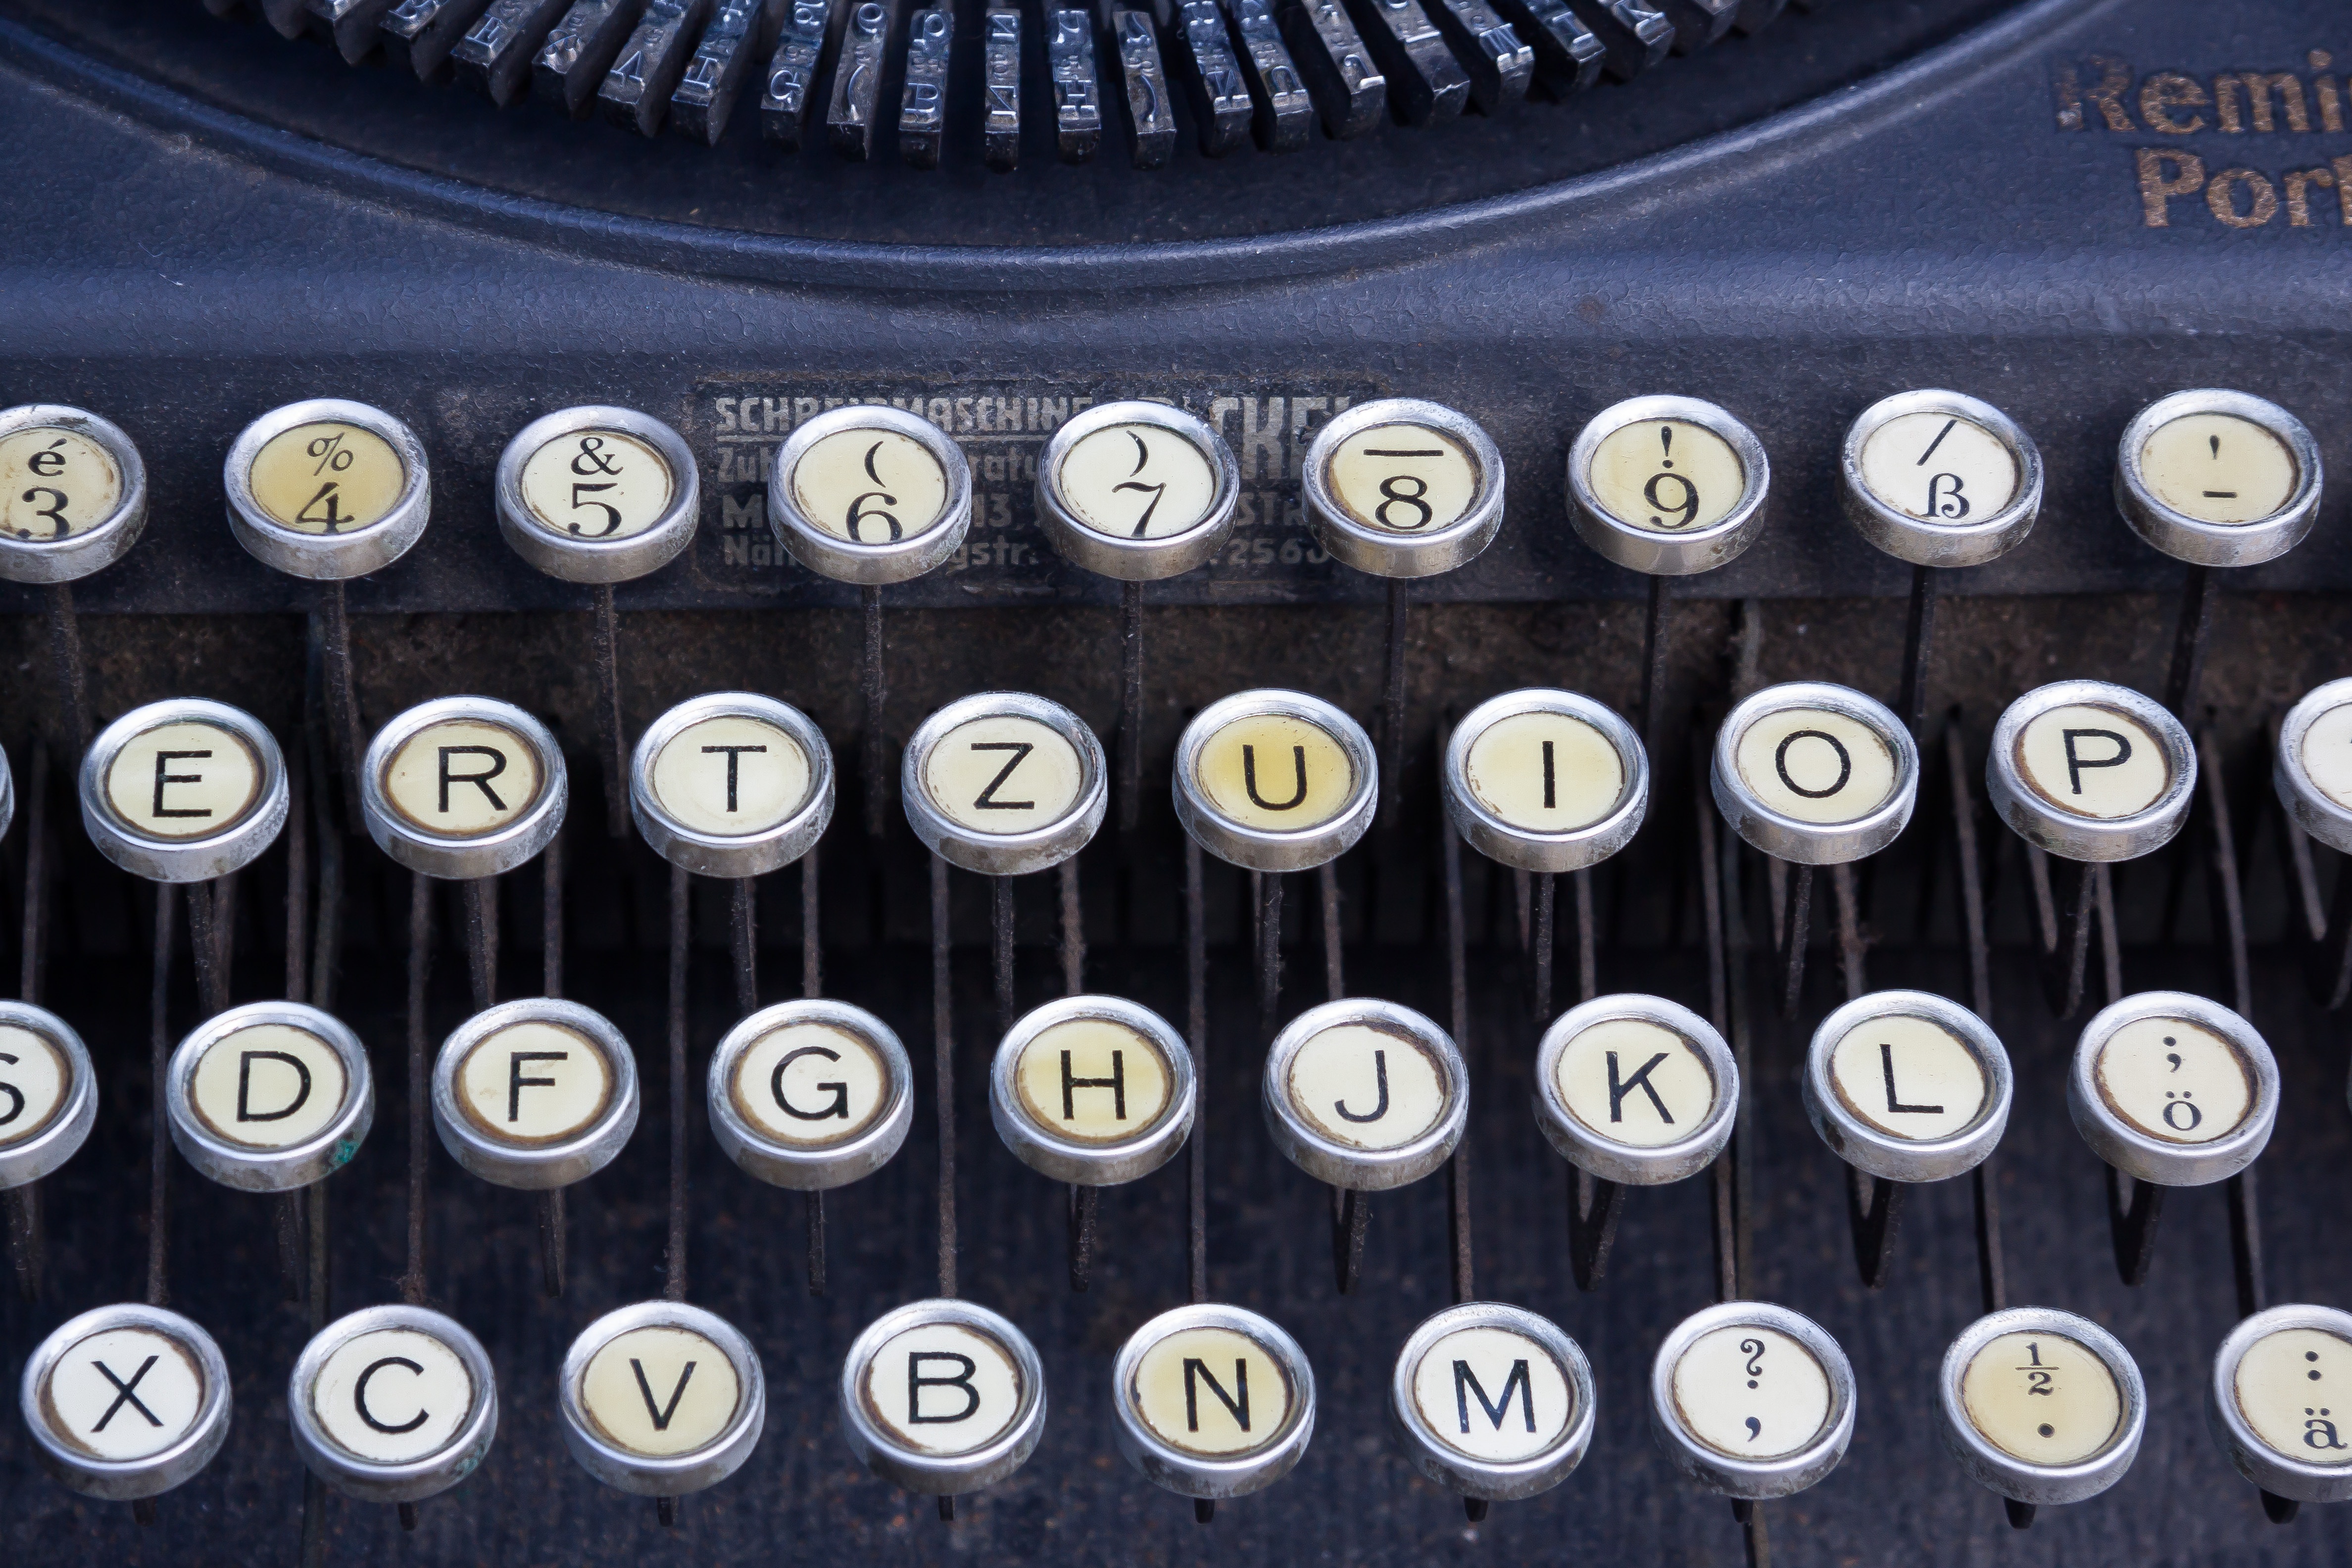
word, keyboard, antique, retro, old, typewriter, equipment, alphabet, metal, machine, junk, writer, font, letters, flea market, leave, kitsch, mechanically, nippes, remington, travel typewriter, office equipment, remington portable